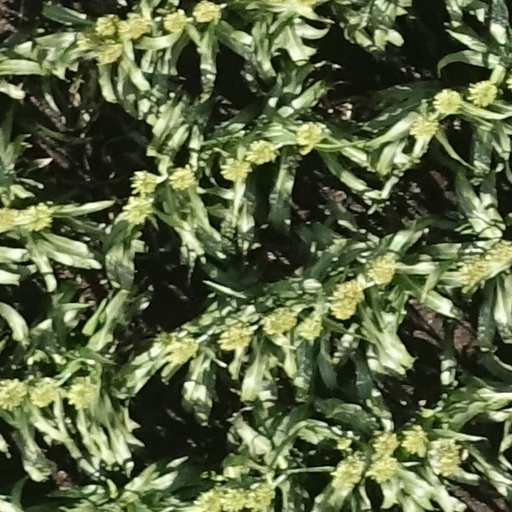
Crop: sorghum